Infiltration tactics

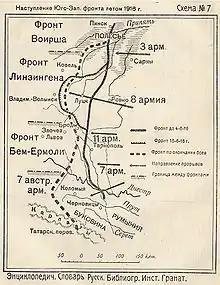
The Brusilov Offensive, with starting positions on 4 June 1916 (thick solid line), initial advances on 16 June (thinner jagged line), and final positions on 20 September (dotted line)

The Germans employed and improved infiltration tactics with increasing success, at first defensively in counterattacks as part of Germany's defence in depth and then offensively, leading up to the Battle of Caporetto against the Italians in 1917 and finally the massive German spring offensive in 1918 against the British and French. Initial German successes were stunning; of these, Hutier's 18th Army gained more than in less than a week – the farthest advance in the Western Front since the Race to the Sea had ended the war of movement in 1914. This advance would hereafter associate Hutier's name with infiltration tactics in Western Europe. The German armies began to stall after outrunning their supply, artillery and reinforcements, which could not catch up over the shell-torn ground left ruined by Allied attacks in the Battle of the Somme in 1916; the offensives failed to achieve a war-winning breakthrough dividing the French and British armies. The exhausted German forces lost the initiative and were soon pushed back in the Allied Hundred Days Offensive, ending in the German surrender.